Say Phouthang

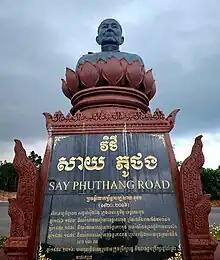
The monument and the road named in honor of Say Phouthang in Koh Kong Province were inaugurated in presence of his old friends Heng Samrin, Tea Banh and Tep Vong.

In the "rather pluralistic composition of the PRK", Say Puthang was one of the only two powerful individuals who were not Khmer and did not go to Vietnam, who split with Pol Pot before 1975 along with Bou Thang, the Minister of Defence and member of a small northeastern ethnic minority. According to Cambodian Prime Minister Hun Sen, Say Phouthang was considered by the Cambodian people as one of the "main heroes who sacrificed everything to liberate the country from the Khmer Rouge regime".